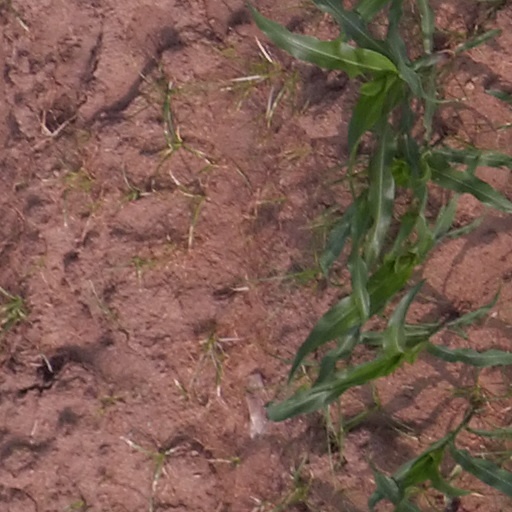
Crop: maize; corn